Magenta station

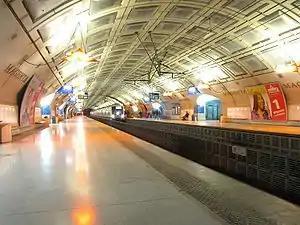
Platforms in November 2006

Magenta station is a station of the Île-de-France Réseau Express Régional (RER), in the 10th arrondissement of Paris, France. Built on the site of the Gare du Nord, the original name of Magenta station was Nord-Est with the possibility of a connection to both Paris-Nord and Paris-Est.